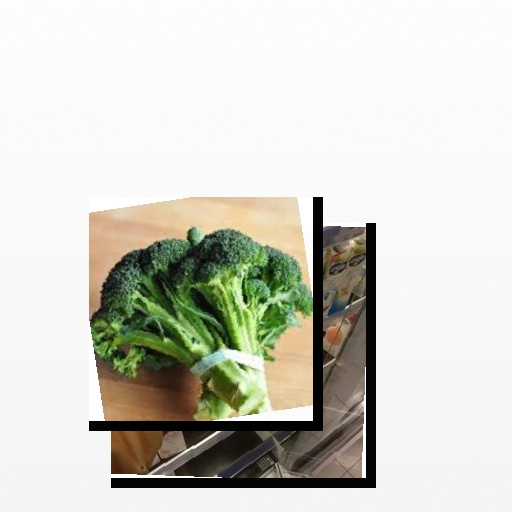
Food items: soyghurt, broccoli